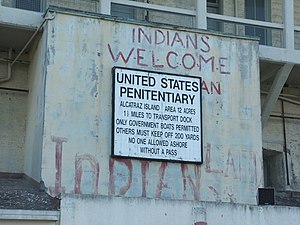
Alcatraz Federal Penitentiary / Galleri
Alcatraz Federal Penitentiary eller United States Penitentiary, Alcatraz Island, ofte blot kaldet Alcatraz, var et føderalt fængsel af højeste sikkerhedsklasse på Alcatraz Island, to kilometer ud for kysten ved San Francisco i Californien i USA. Fængslet blev drevet fra 1934 til 1963.